The Bus (video game)

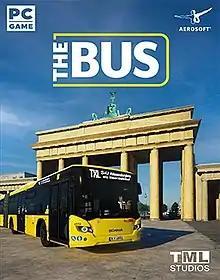
Poster with a Scania Citywide articulated bus at the Brandenburg Gate

The Bus is a bus simulation game developed by TML-Studios and published by Aerosoft. The early access version was available via Steam for Microsoft Windows on 25 March 2021.